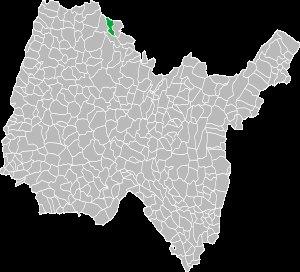
Roger Pingeon, né le 28 août 1940 à Hauteville-Lompnes dans la région du Bugey et mort le 19 mars 2017 à Beaupont, est un coureur cycliste français.